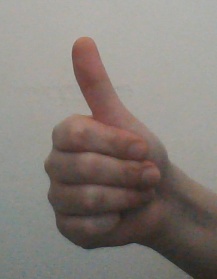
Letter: aleff